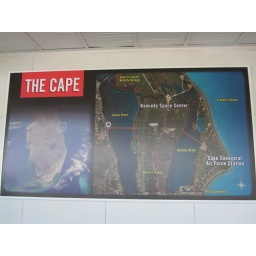
These were on the wall in the queue area while waiting for the facility bus tour